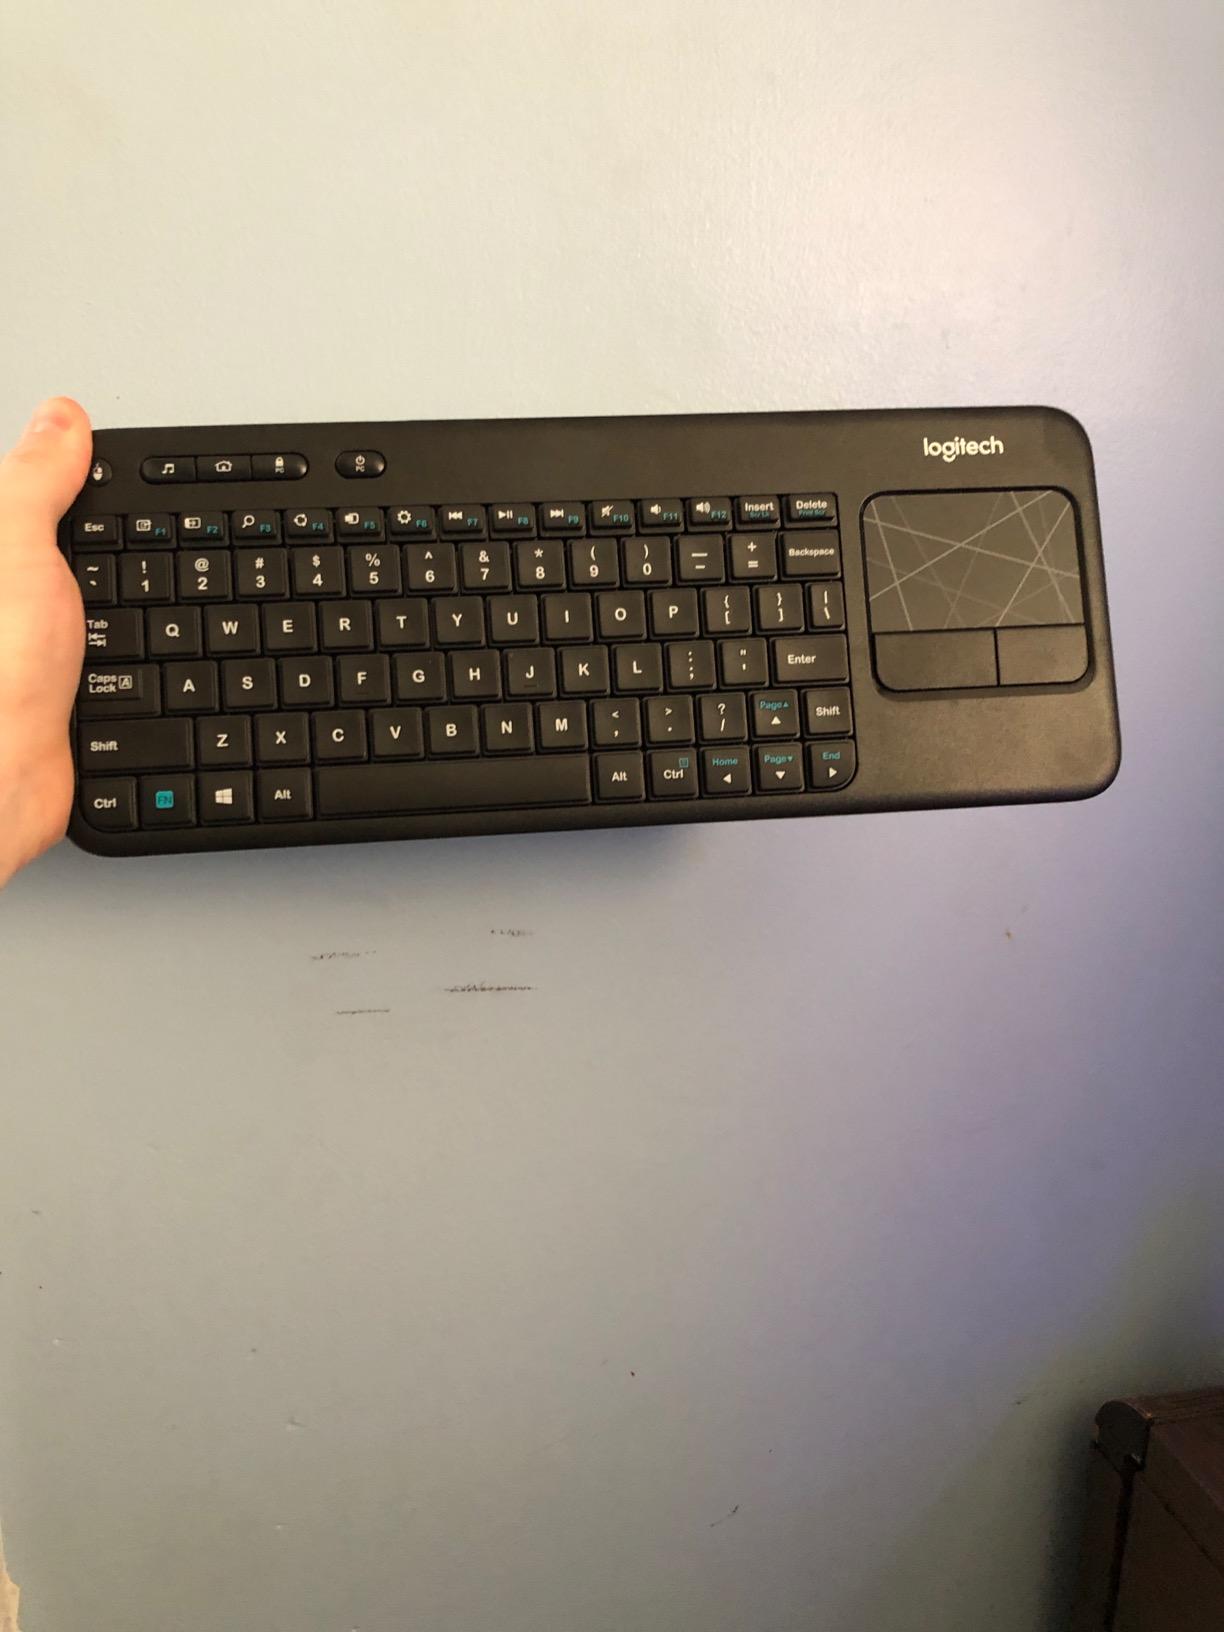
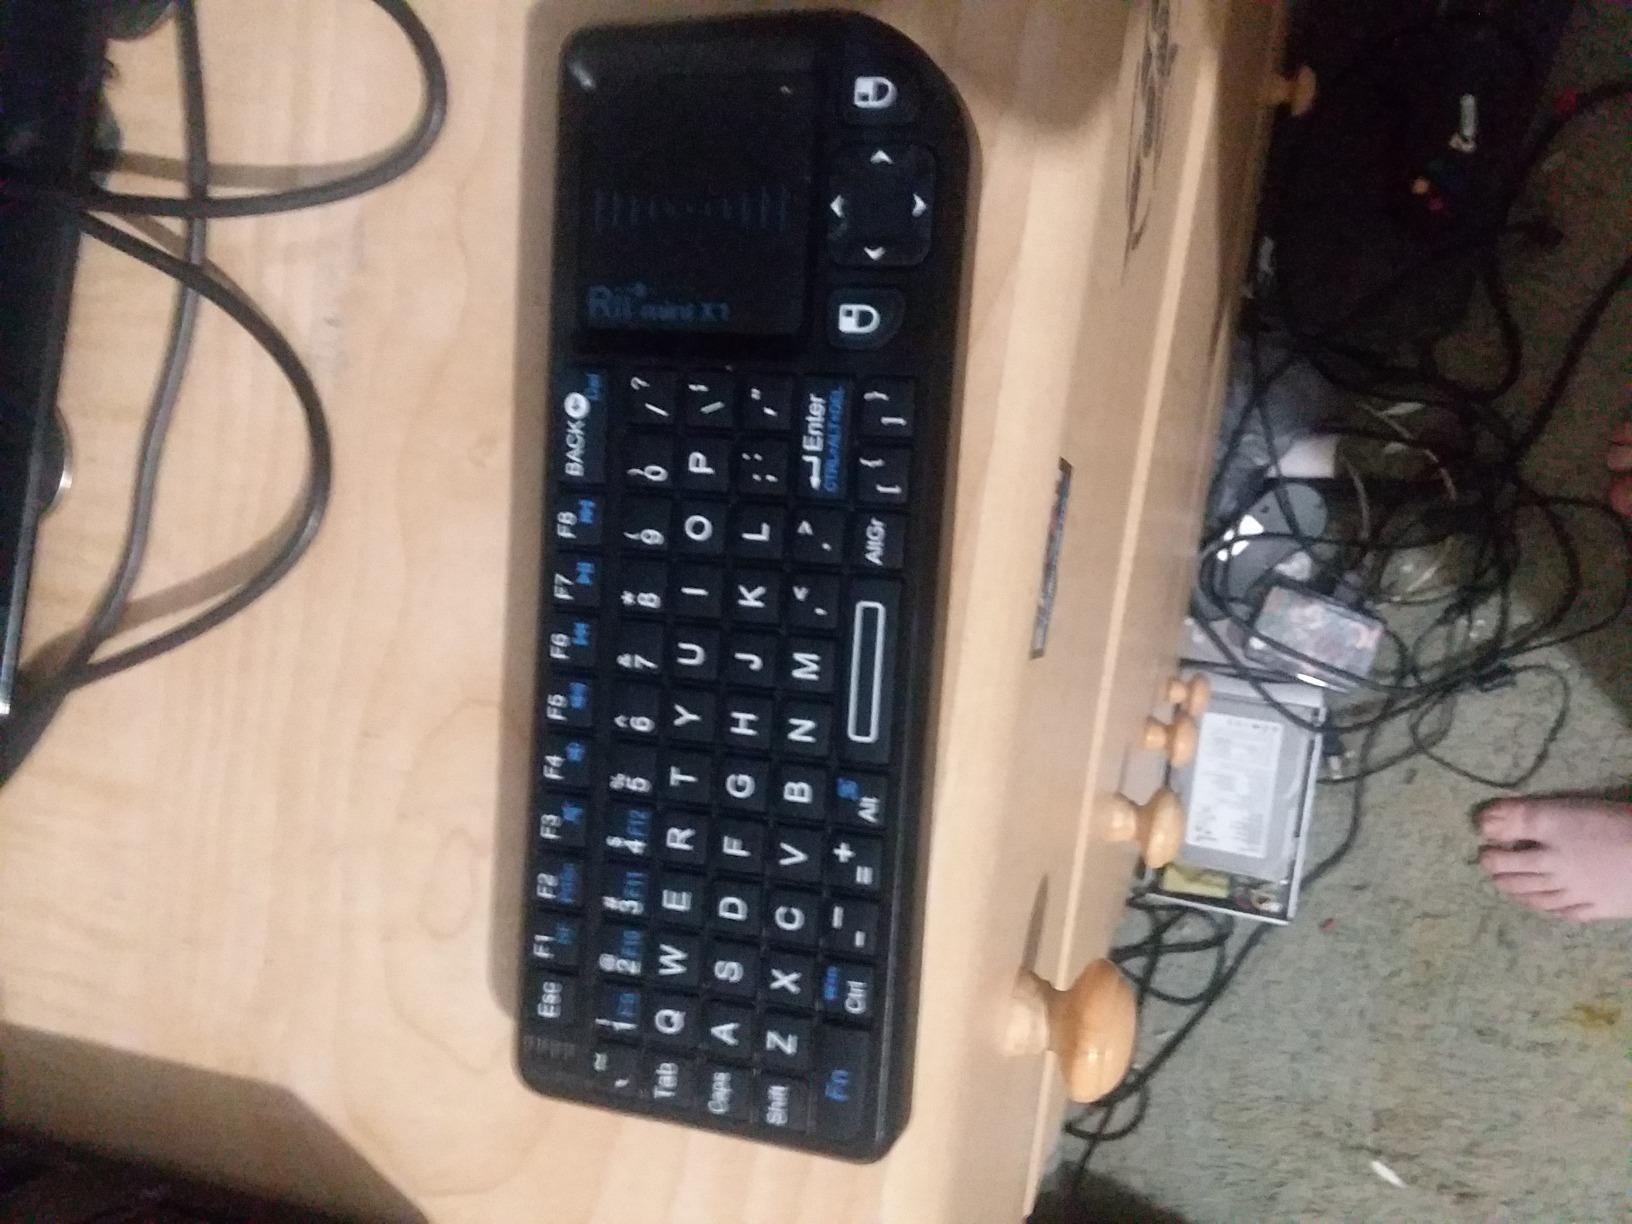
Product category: keyboard
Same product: no